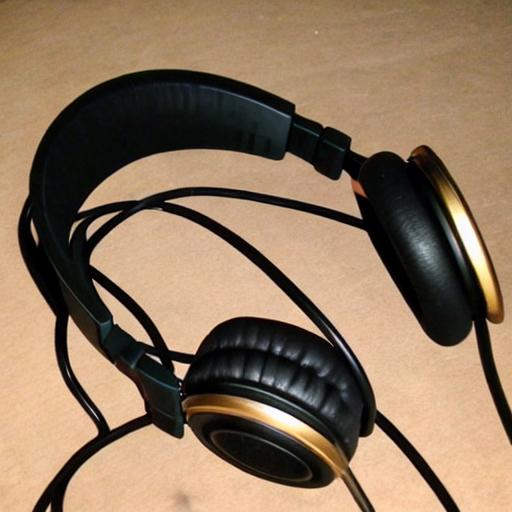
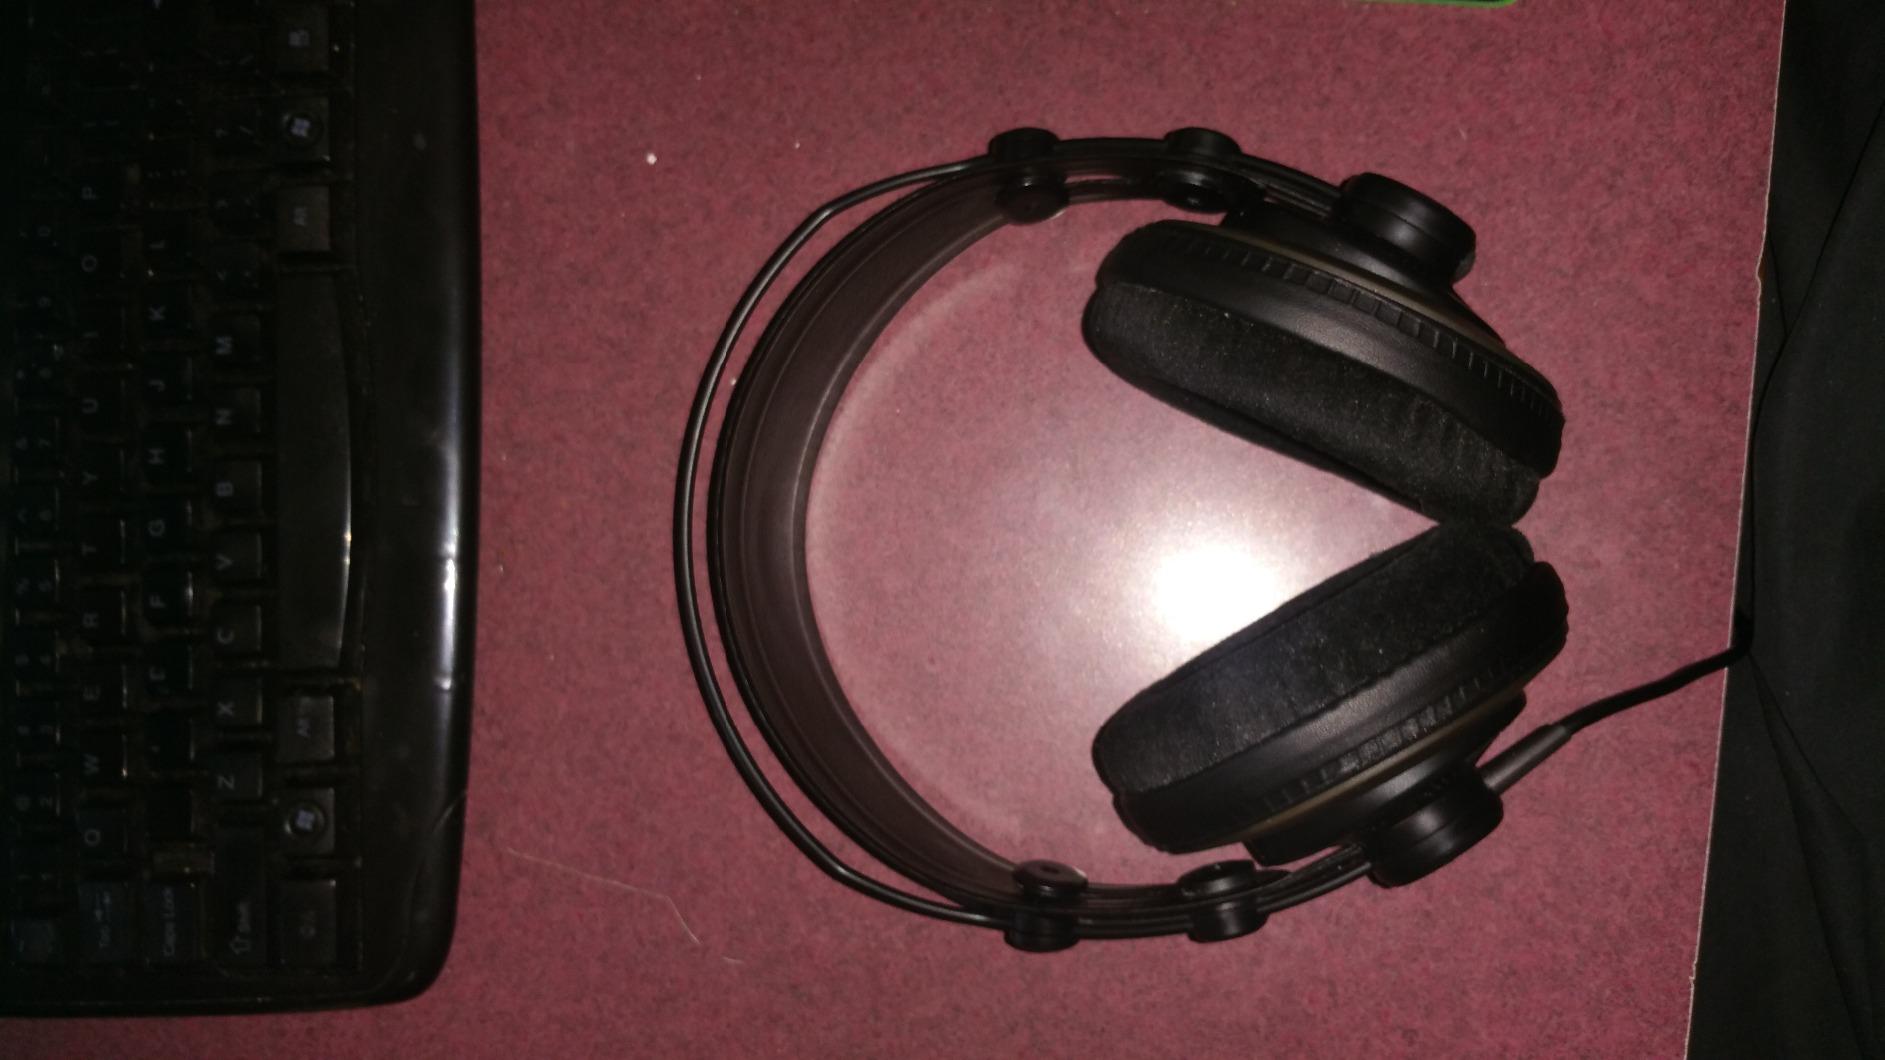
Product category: headphones
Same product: no